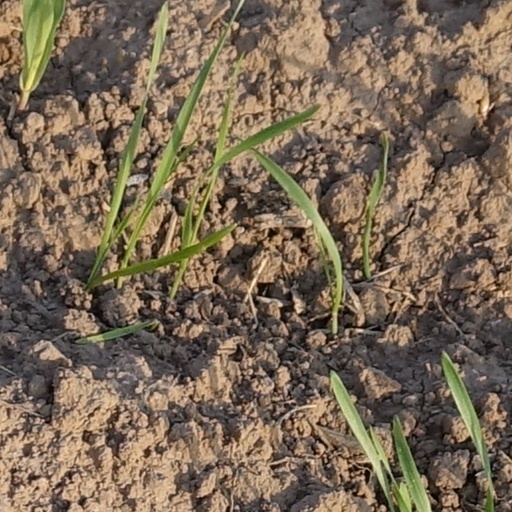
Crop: wheat